Manodrome

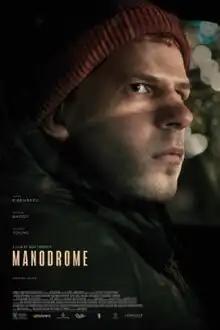
Theatrical release poster

Manodrome is a 2023 drama thriller film written and directed by John Trengove. It stars Jesse Eisenberg, Adrien Brody, Odessa Young, Sallieu Sesay, Philip Ettinger, Ethan Suplee, Evan Jonigkeit, and Caleb Eberhardt. The film is Trengove's English language debut and premiered at the 73rd Berlin International Film Festival on February 18, 2023. It was released by Lionsgate in the United States on November 10, 2023.